Fog in August

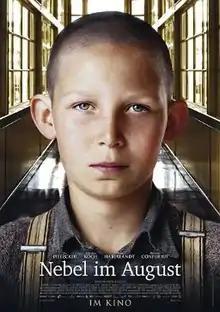
Film poster

Fog in August is a 2016 German drama film directed by Kai Wessel. It is based on the 2008 novel "Fog in August" by Robert Domes, and is inspired by the documented true story of the 14 year old Yenish boy Ernst Lossa (1929–1944). It was listed as one of eight films that could be the German submission for the Best Foreign Language Film at the 89th Academy Awards, but it was not selected.